Rudi Cerne

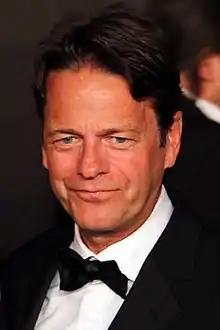
Cerne in 2012

Rudi Cerne (born 26 September 1958) is a German TV presenter and former figure skater. He is the 1984 European silver medalist and a two-time West German national champion. He competed at two Winter Olympics, finishing fourth in 1984.